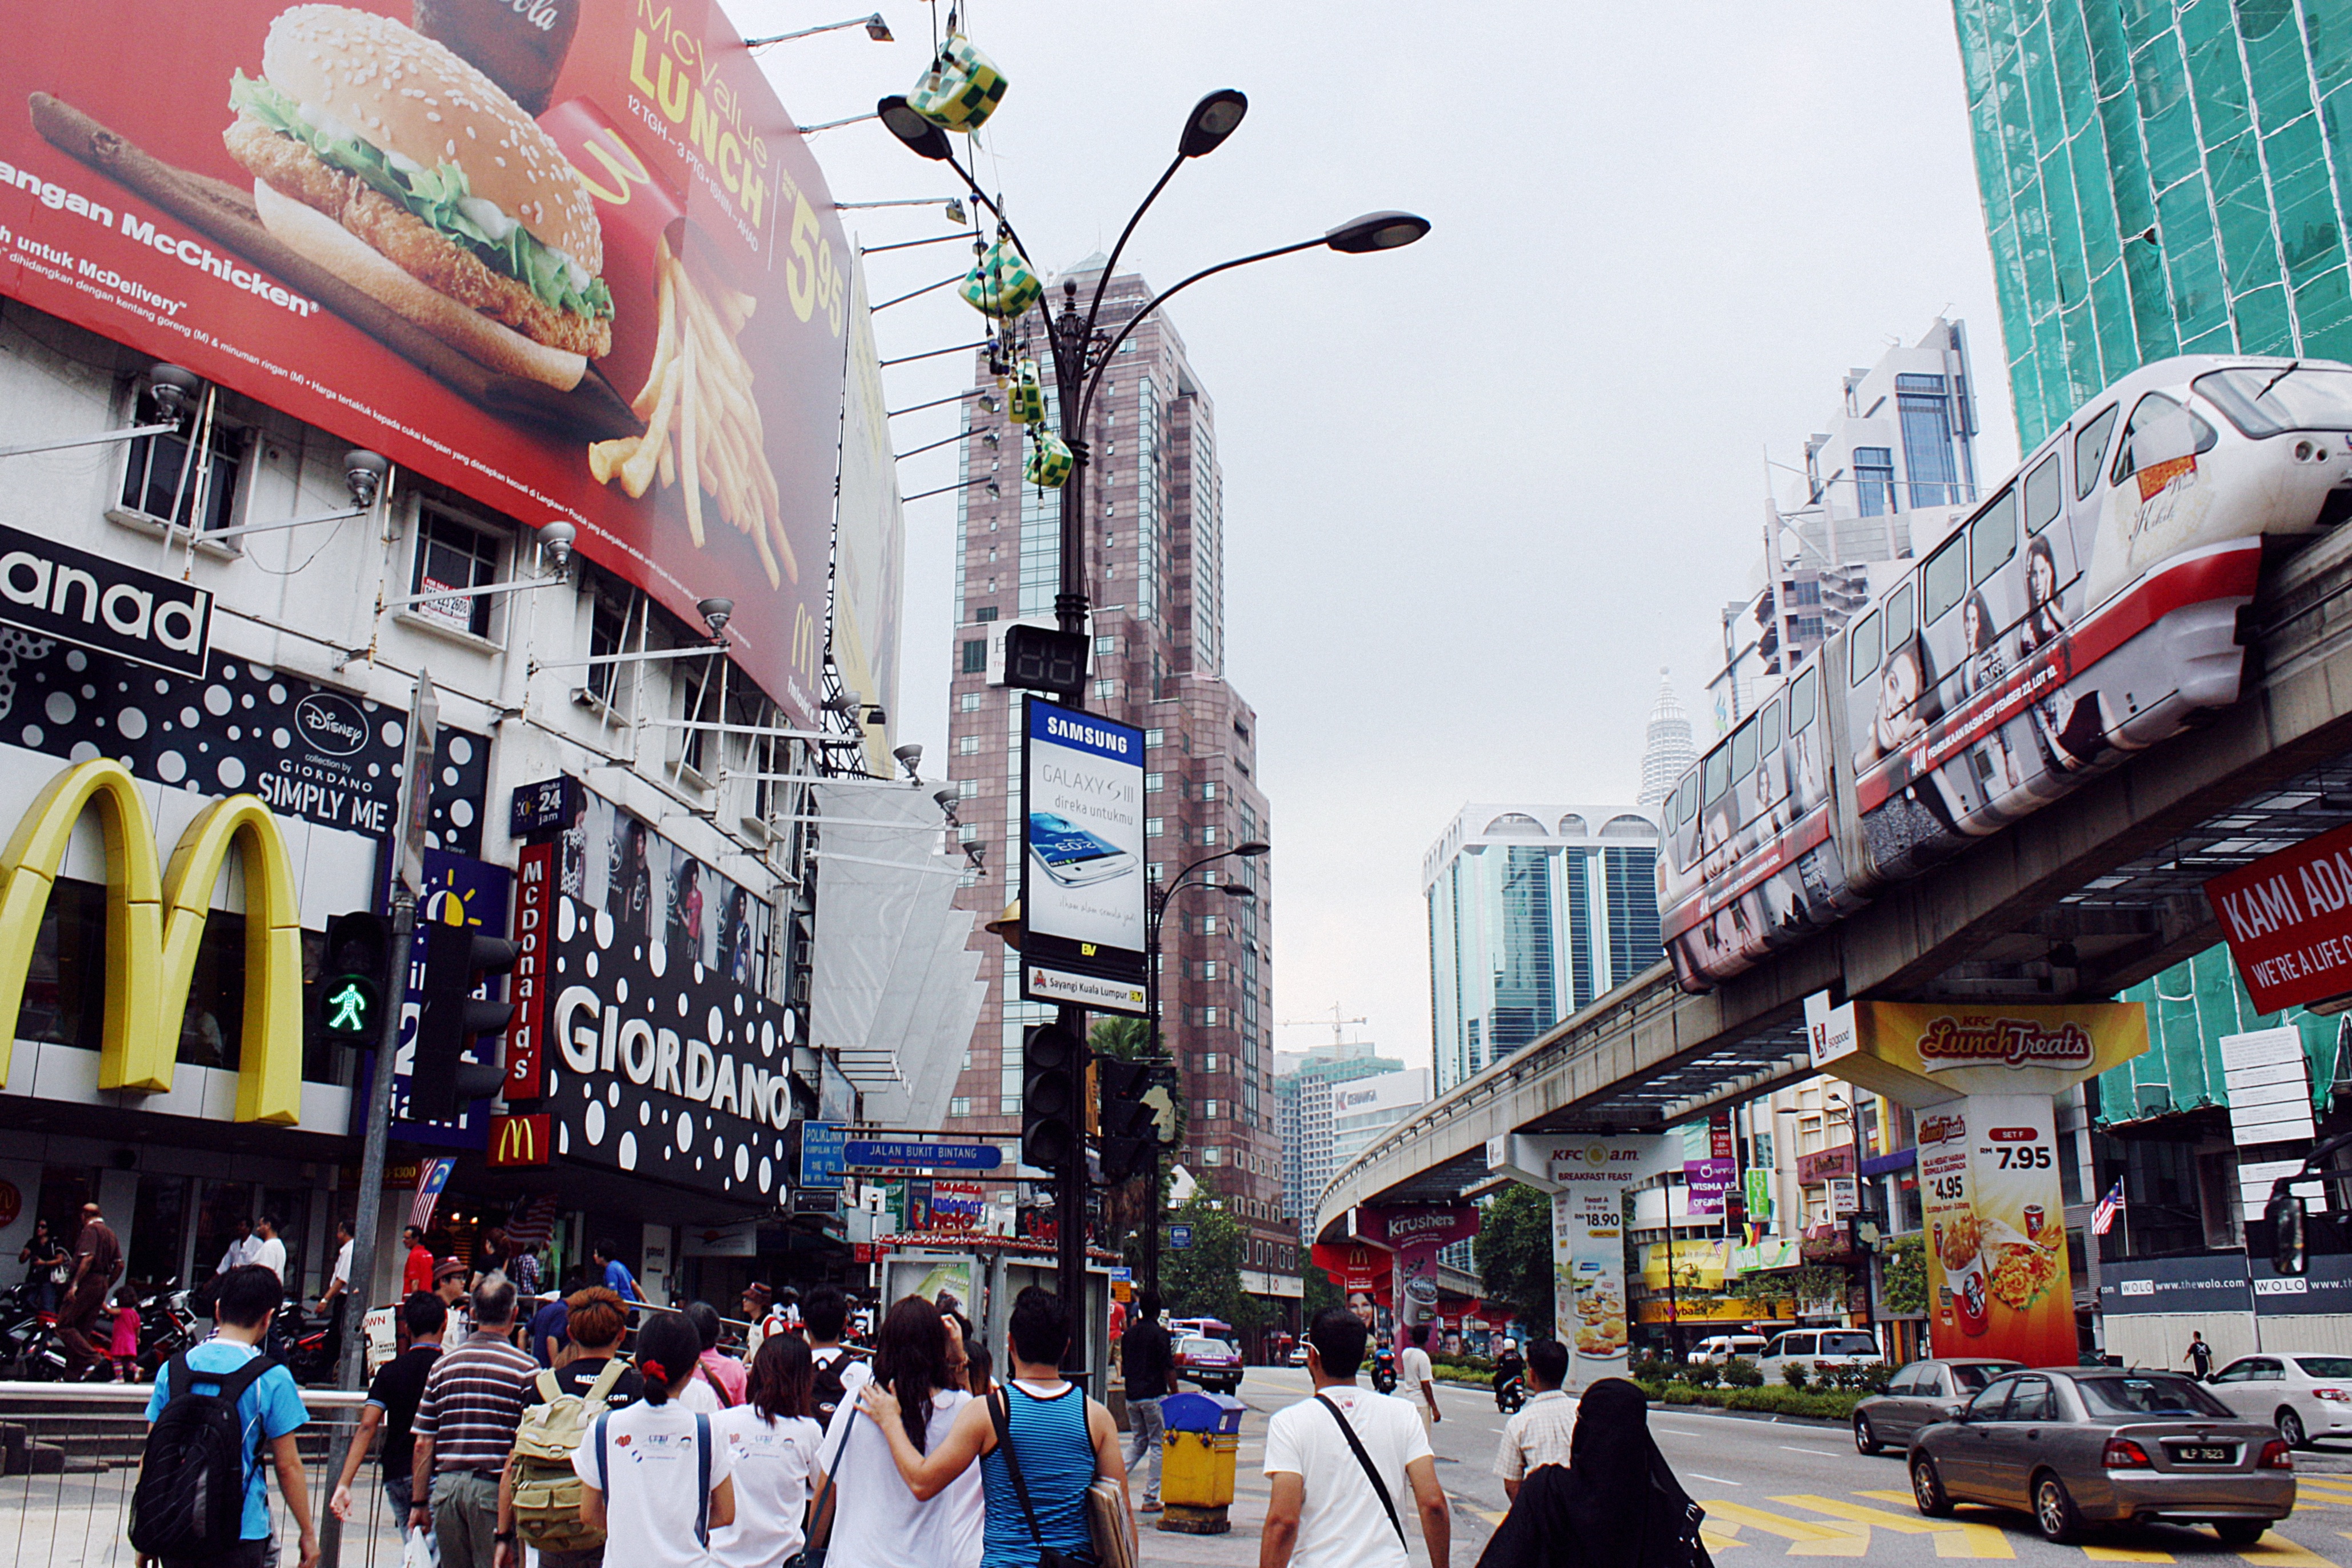
pedestrian, road, street, town, city, crowd, cityscape, downtown, market, shopping, tourism, infrastructure, metropolis, shopping mall, urban area, human settlement